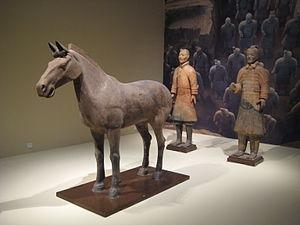
L'armée de terre cuite, ou armée d'argile, est un ensemble de près de huit mille statues de soldats et chevaux en terre cuite, représentant les troupes de Qin Shi Huang, le premier empereur de Chine. Elles représentent une forme d'art funéraire, car elles ont été enterrées dans les fosses du mausolée de l'empereur Qin, à proximité de la ville de Xi'an, dans le Shaanxi, en 210–209 av. J.-C. Cette « armée enterrée », dont les statues ont quasiment toutes un visage différent, était destinée à protéger l'empereur défunt.